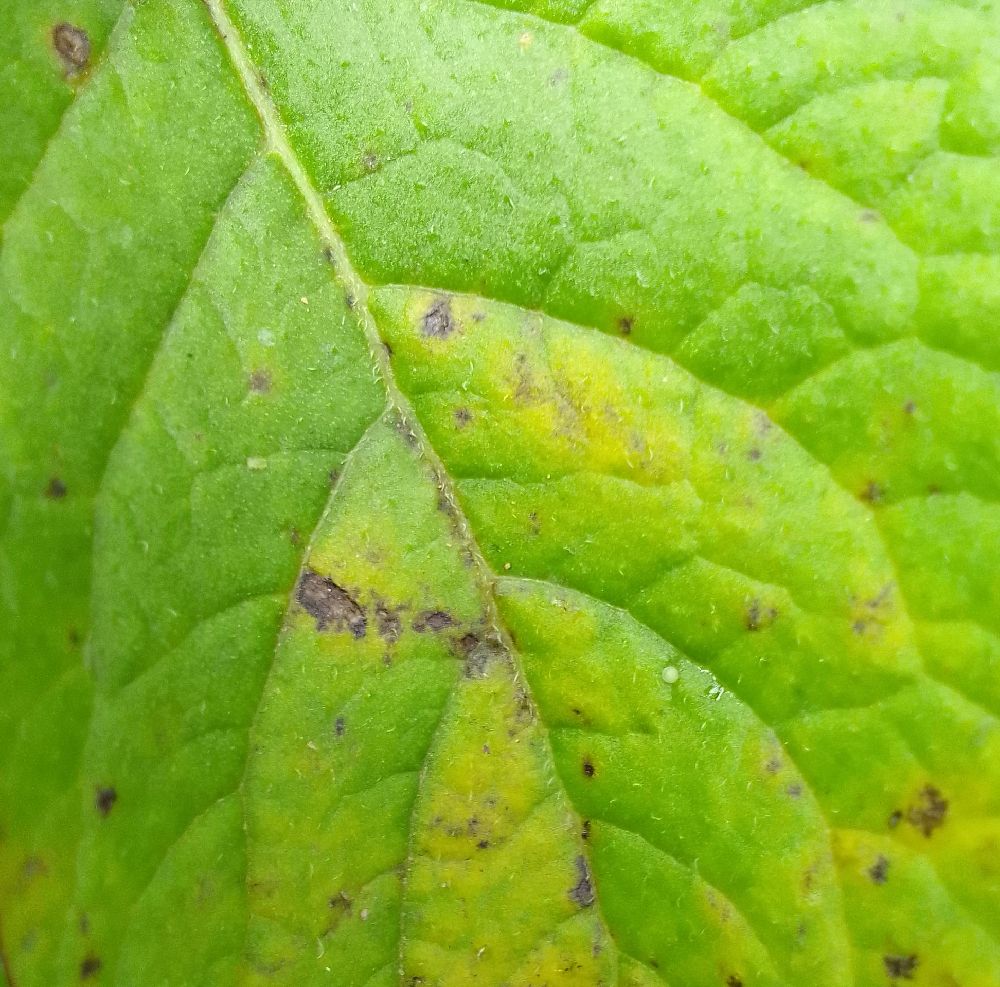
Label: Early blight